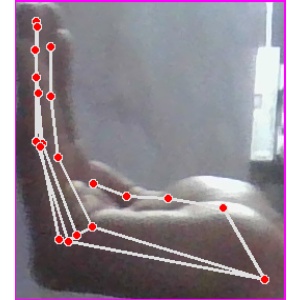
अक्षर: स